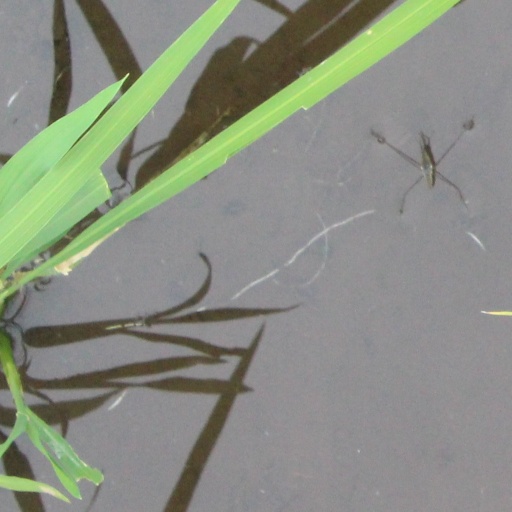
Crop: rice